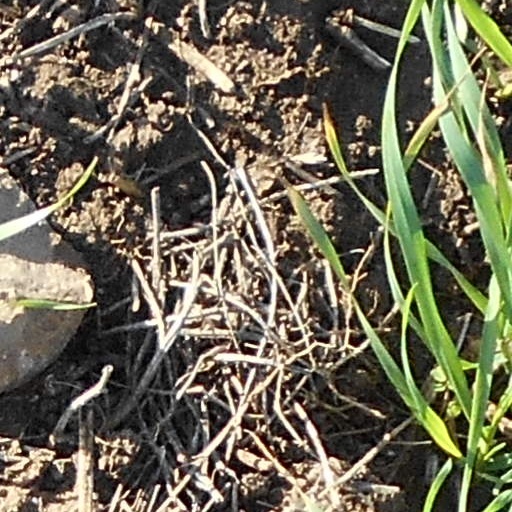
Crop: wheat